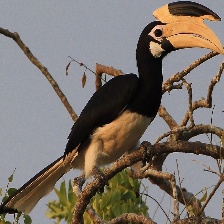
Species: MALABAR HORNBILL
Scientific name: OCYCEROS GRISEUS
ImageNet parent category: hornbill